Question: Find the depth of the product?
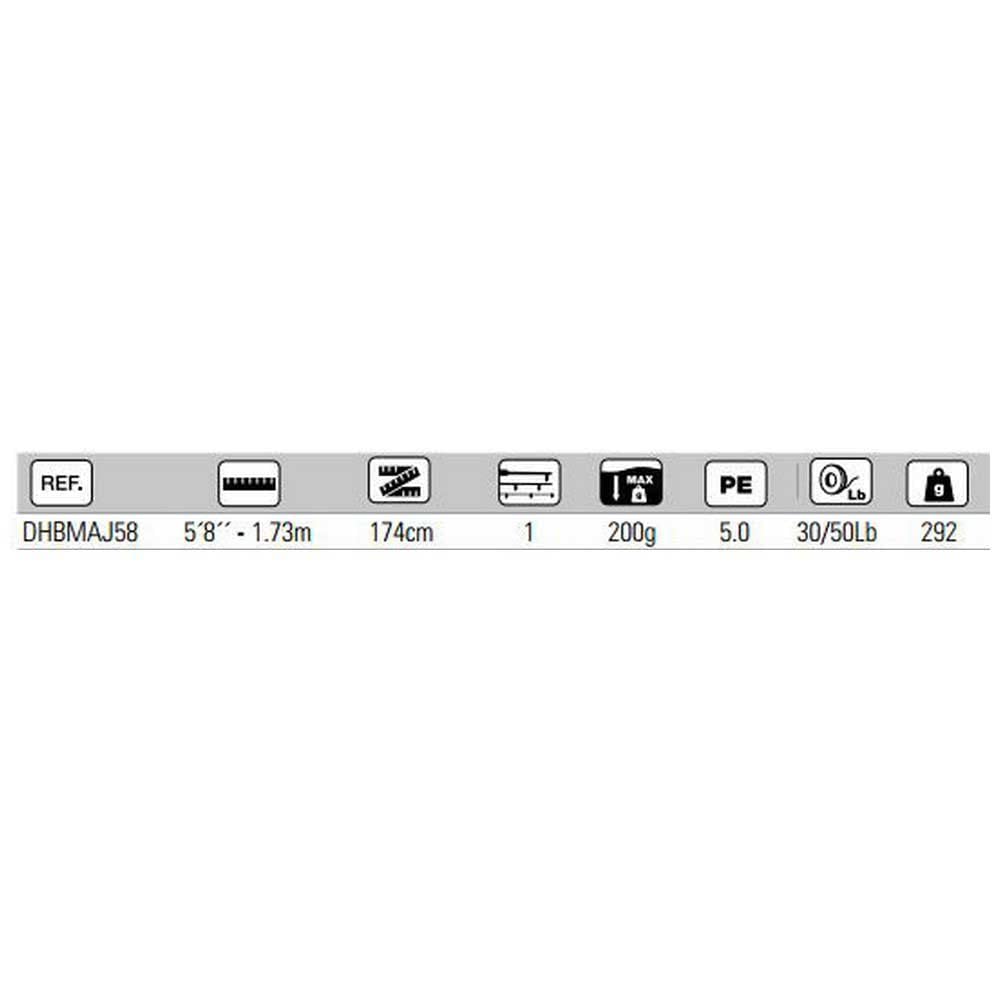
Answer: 174.0 centimetre